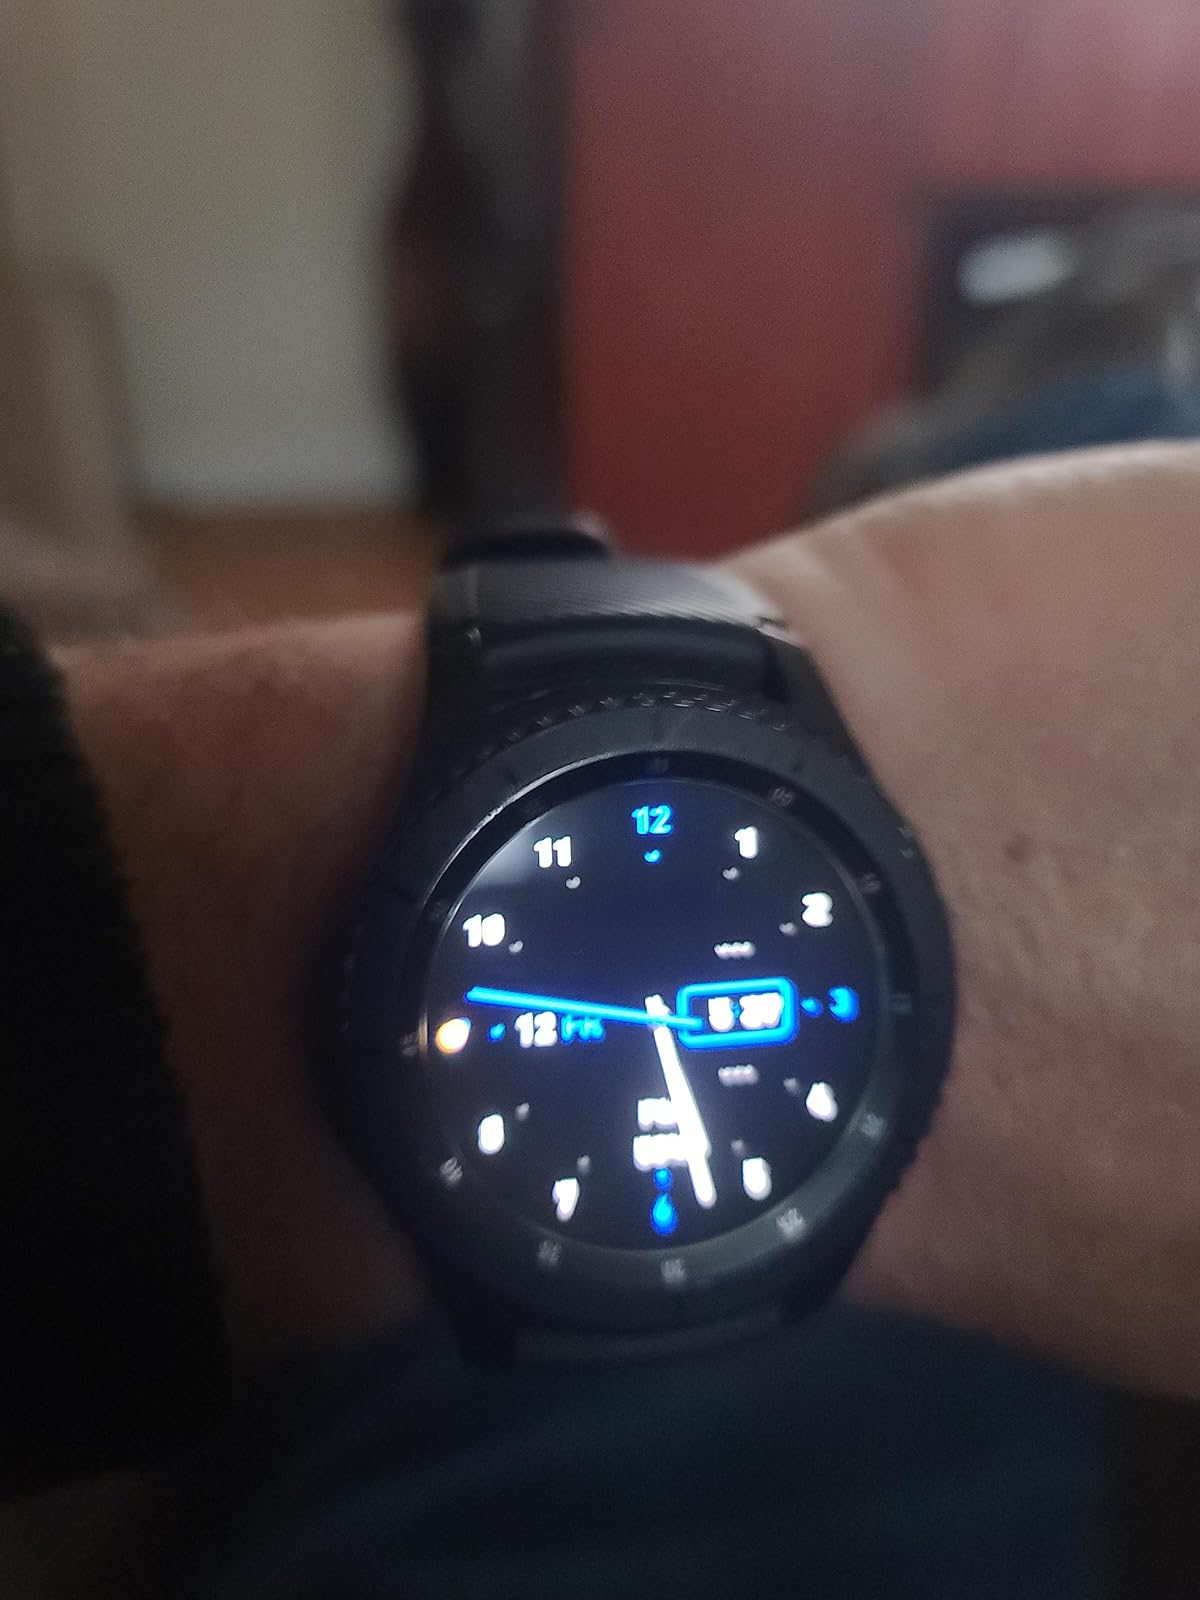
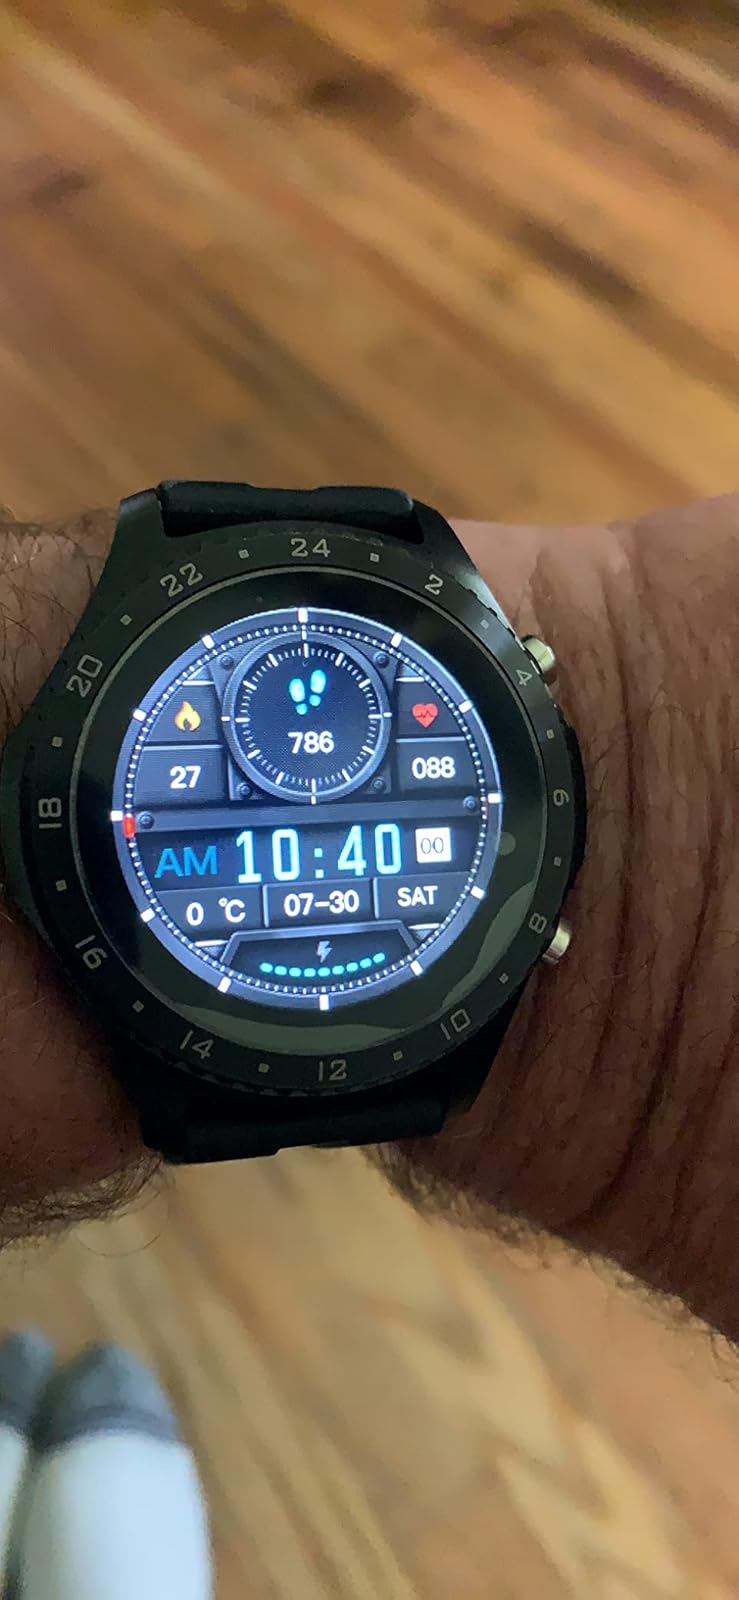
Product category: smartwatch
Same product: no